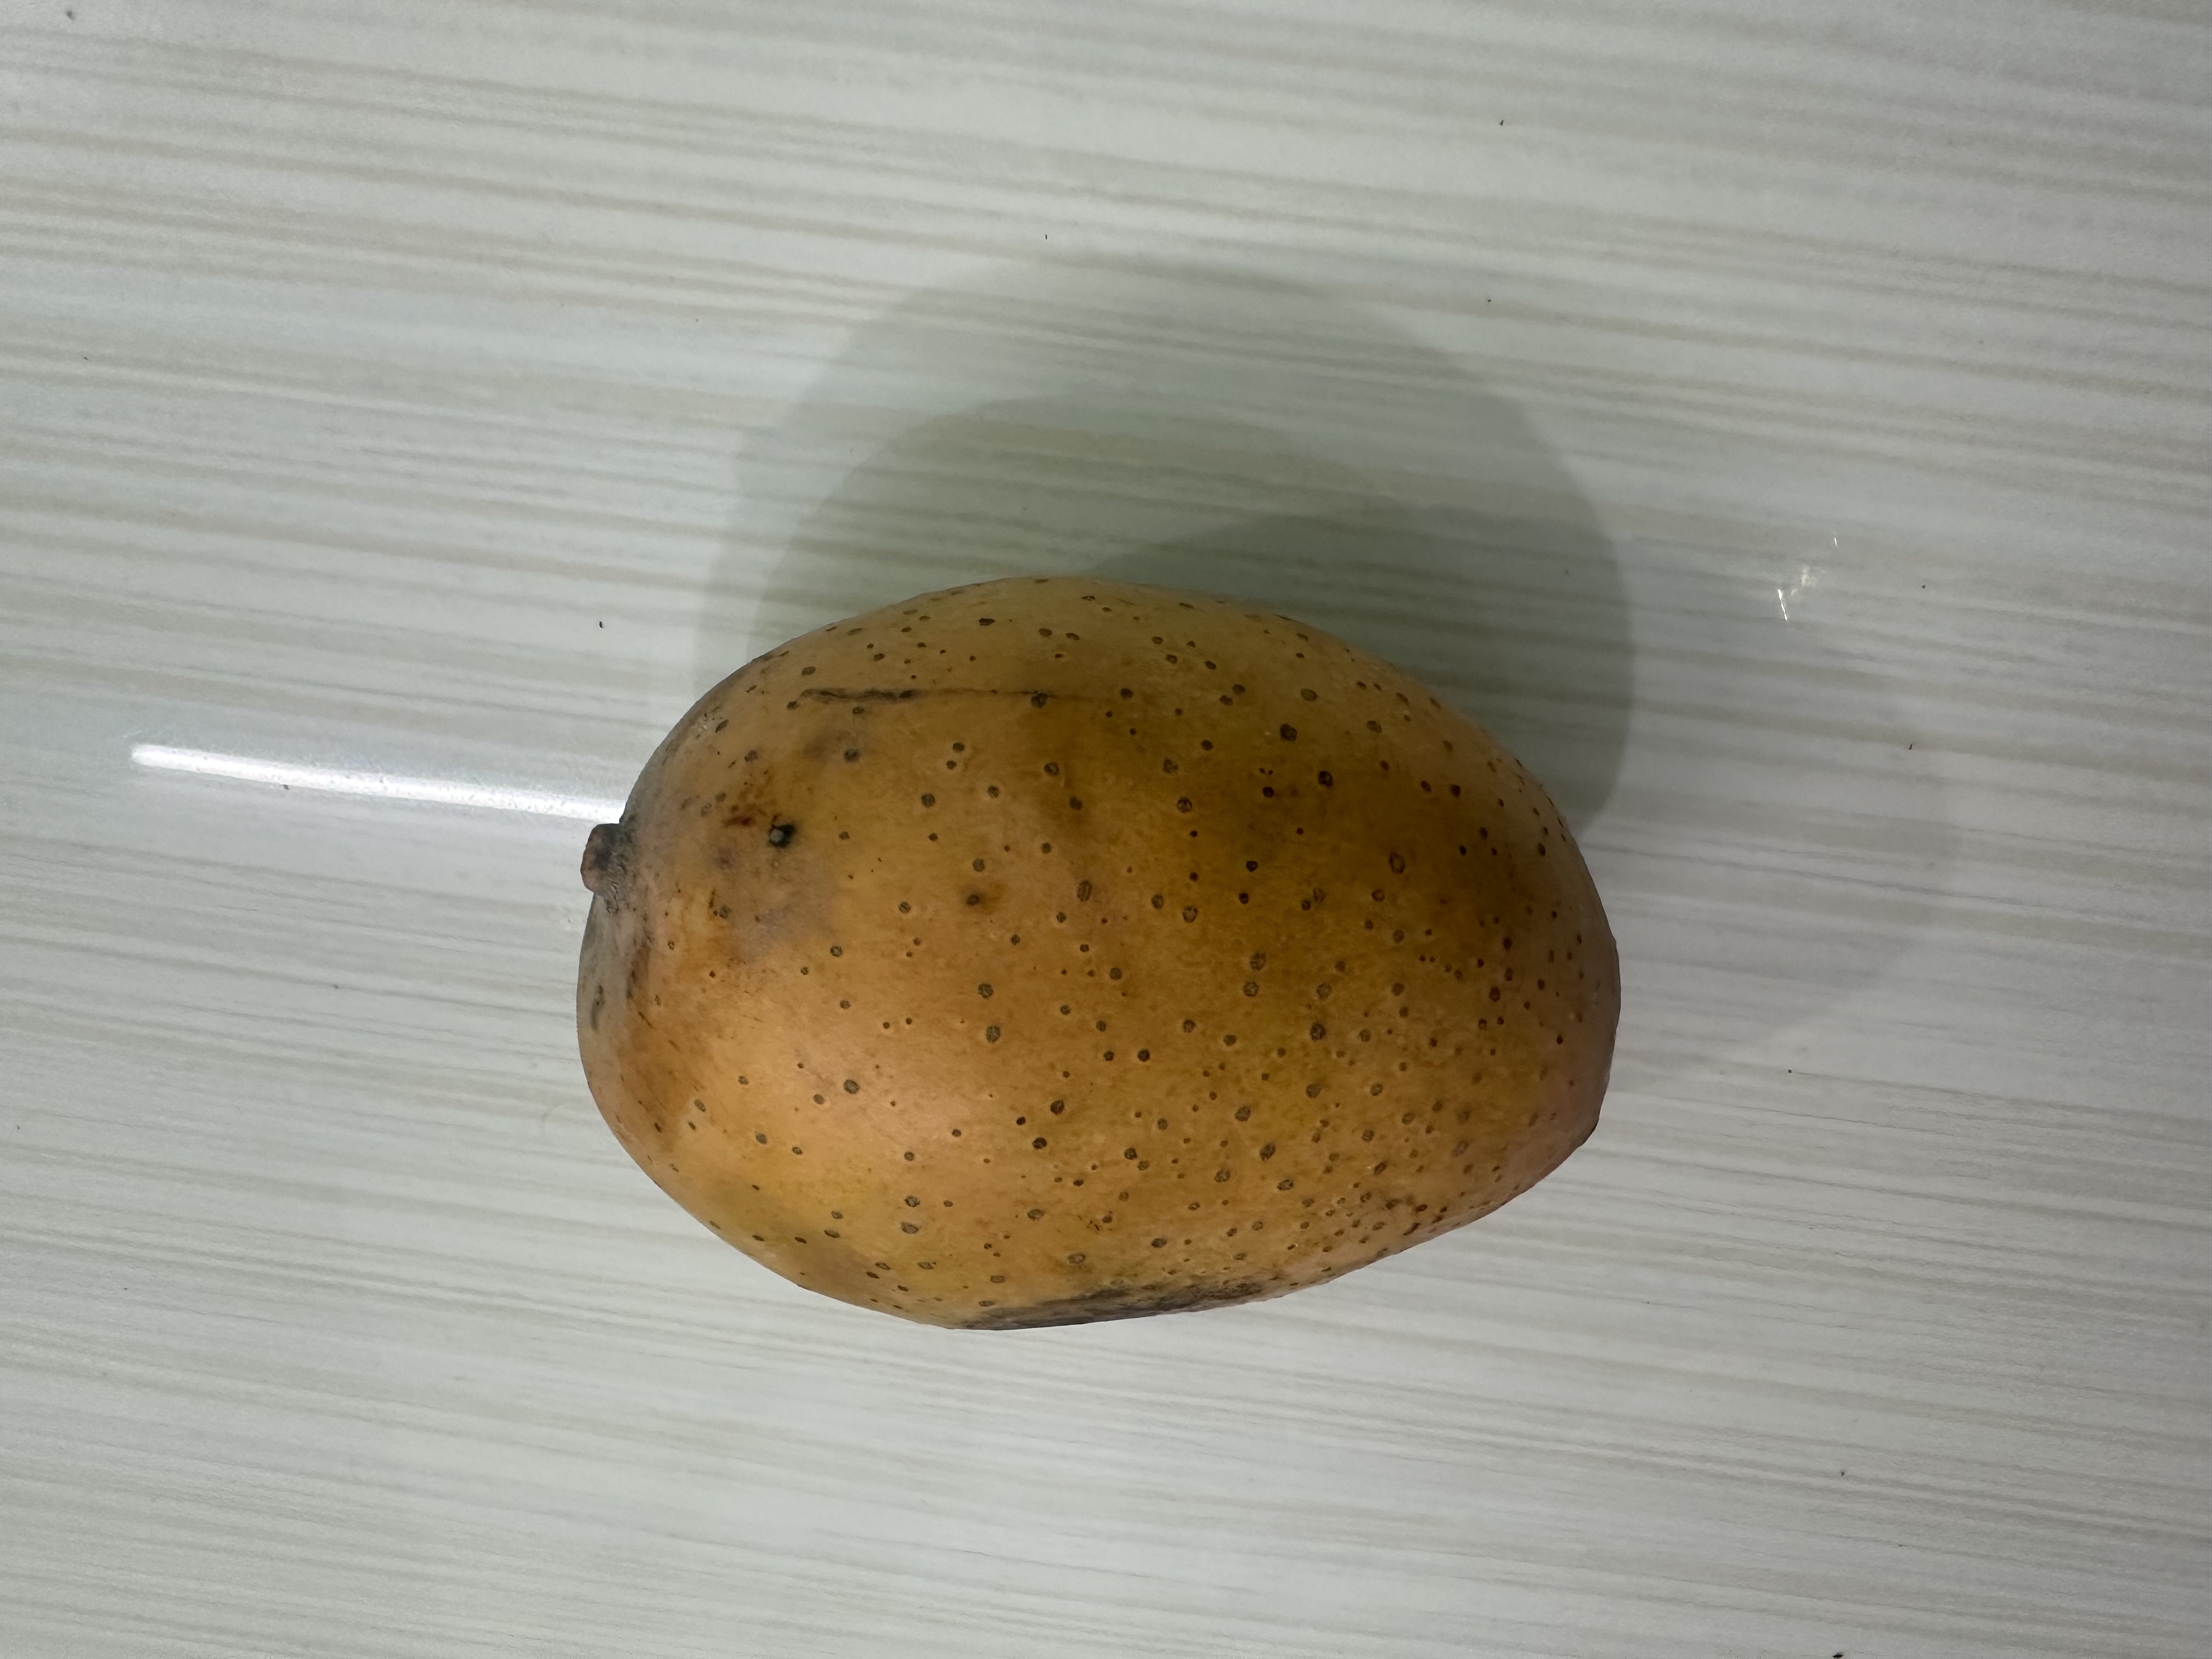
Mango variety: Langra